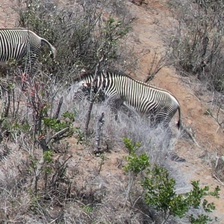
Pose orientation: left